Dalmatia

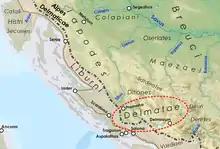
Delmatae in Illyria, 40 BC.

The regional name Dalmatia originates from Dalmatae, the name of the Illyrian tribe who were the original inhabitants of the region, and from which the later toponym, Delminium, is derived. It is considered by various academics to be connected to the Albanian "dele" and its variants which include the Gheg form "delmë", meaning "sheep", and to the Albanian term "delmer", "shepherd". Vladimir Orel argues that the Gheg form "delmë" hardly has anything in common with the name of "Dalmatia" because it represents a variant of "dele" with "*-mā", which is ultimately from proto-Albanian "*dailā". According to Danilo Savić, an argument against that connection is the lack of compelling evidence in ancient literary sources that Delmatae is derived from a word meaning "sheep". The ancient name "Dalmana", derived from the same root, testifies to the advance of the Illyrians into the middle Vardar, between the ancient towns of Bylazora and Stobi. The medieval Slavic toponym Ovče Pole ("plain of sheep" in South Slavic) in the nearby region represents a related later development. According to István Schütz, in Albania, Delvinë represents a toponym linked to the root "*dele".